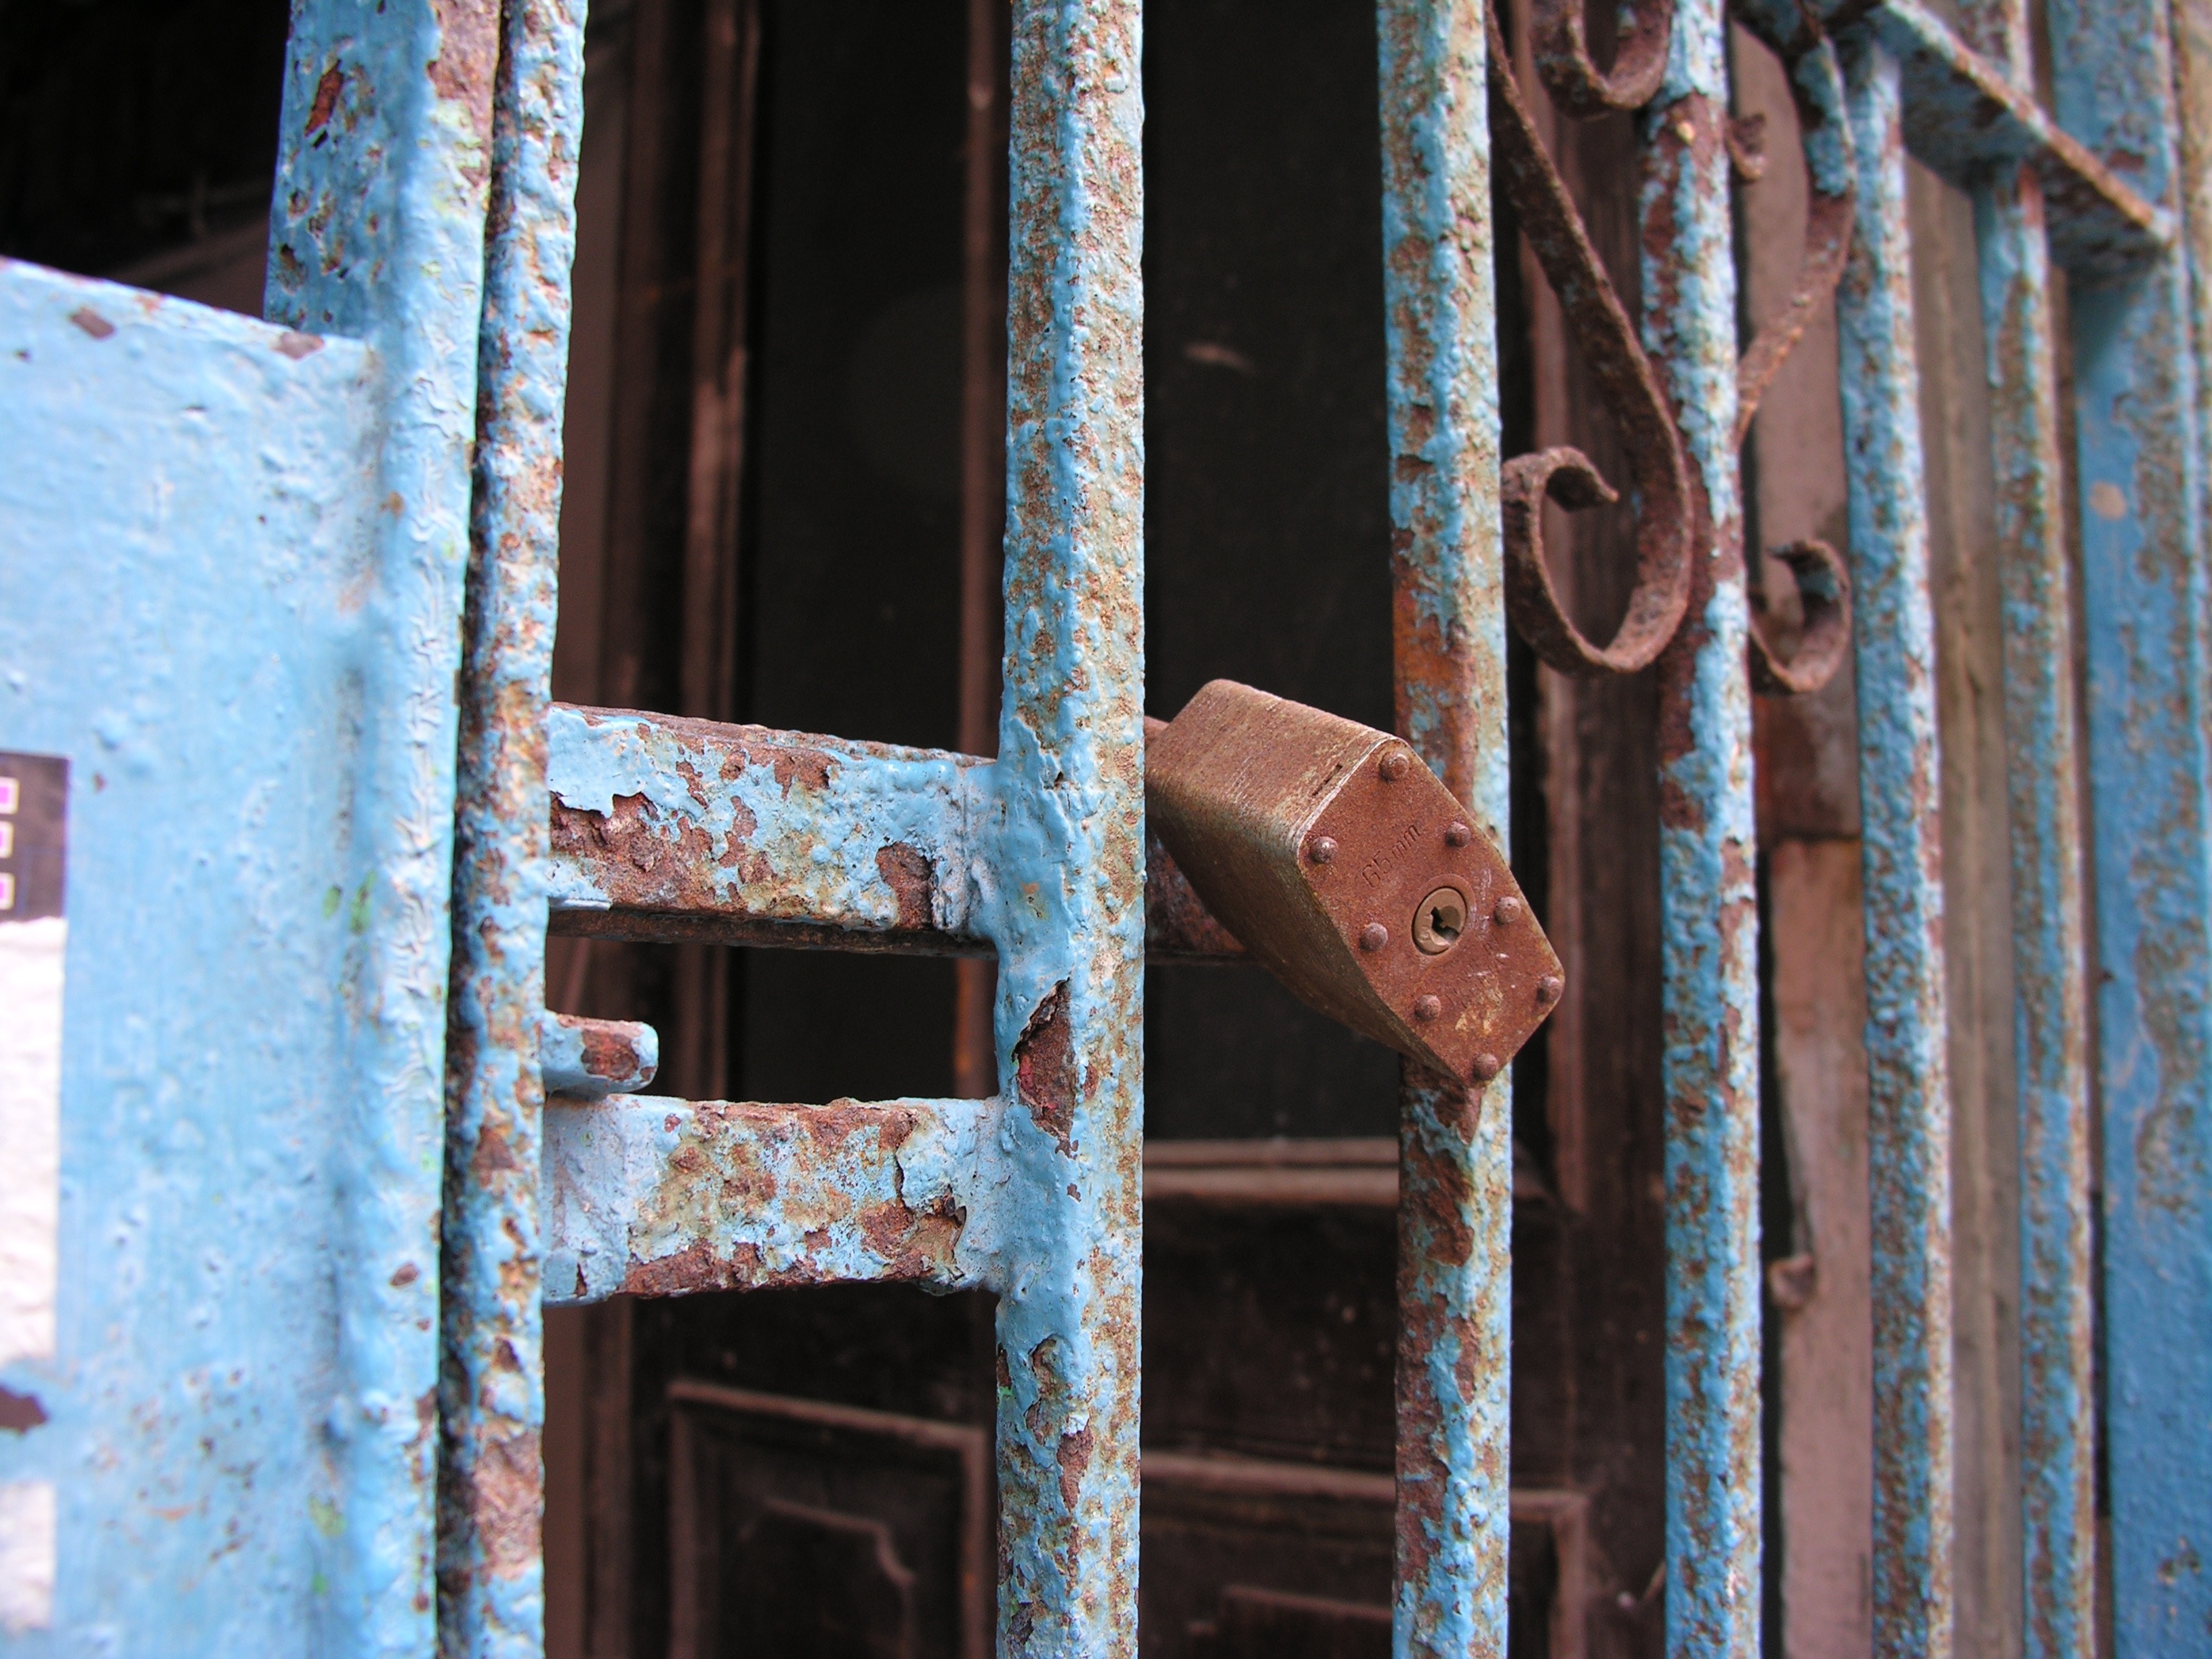
wood, house, window, wall, rust, color, metal, blue, gate, brick, material, temple, rusty, iron, lock